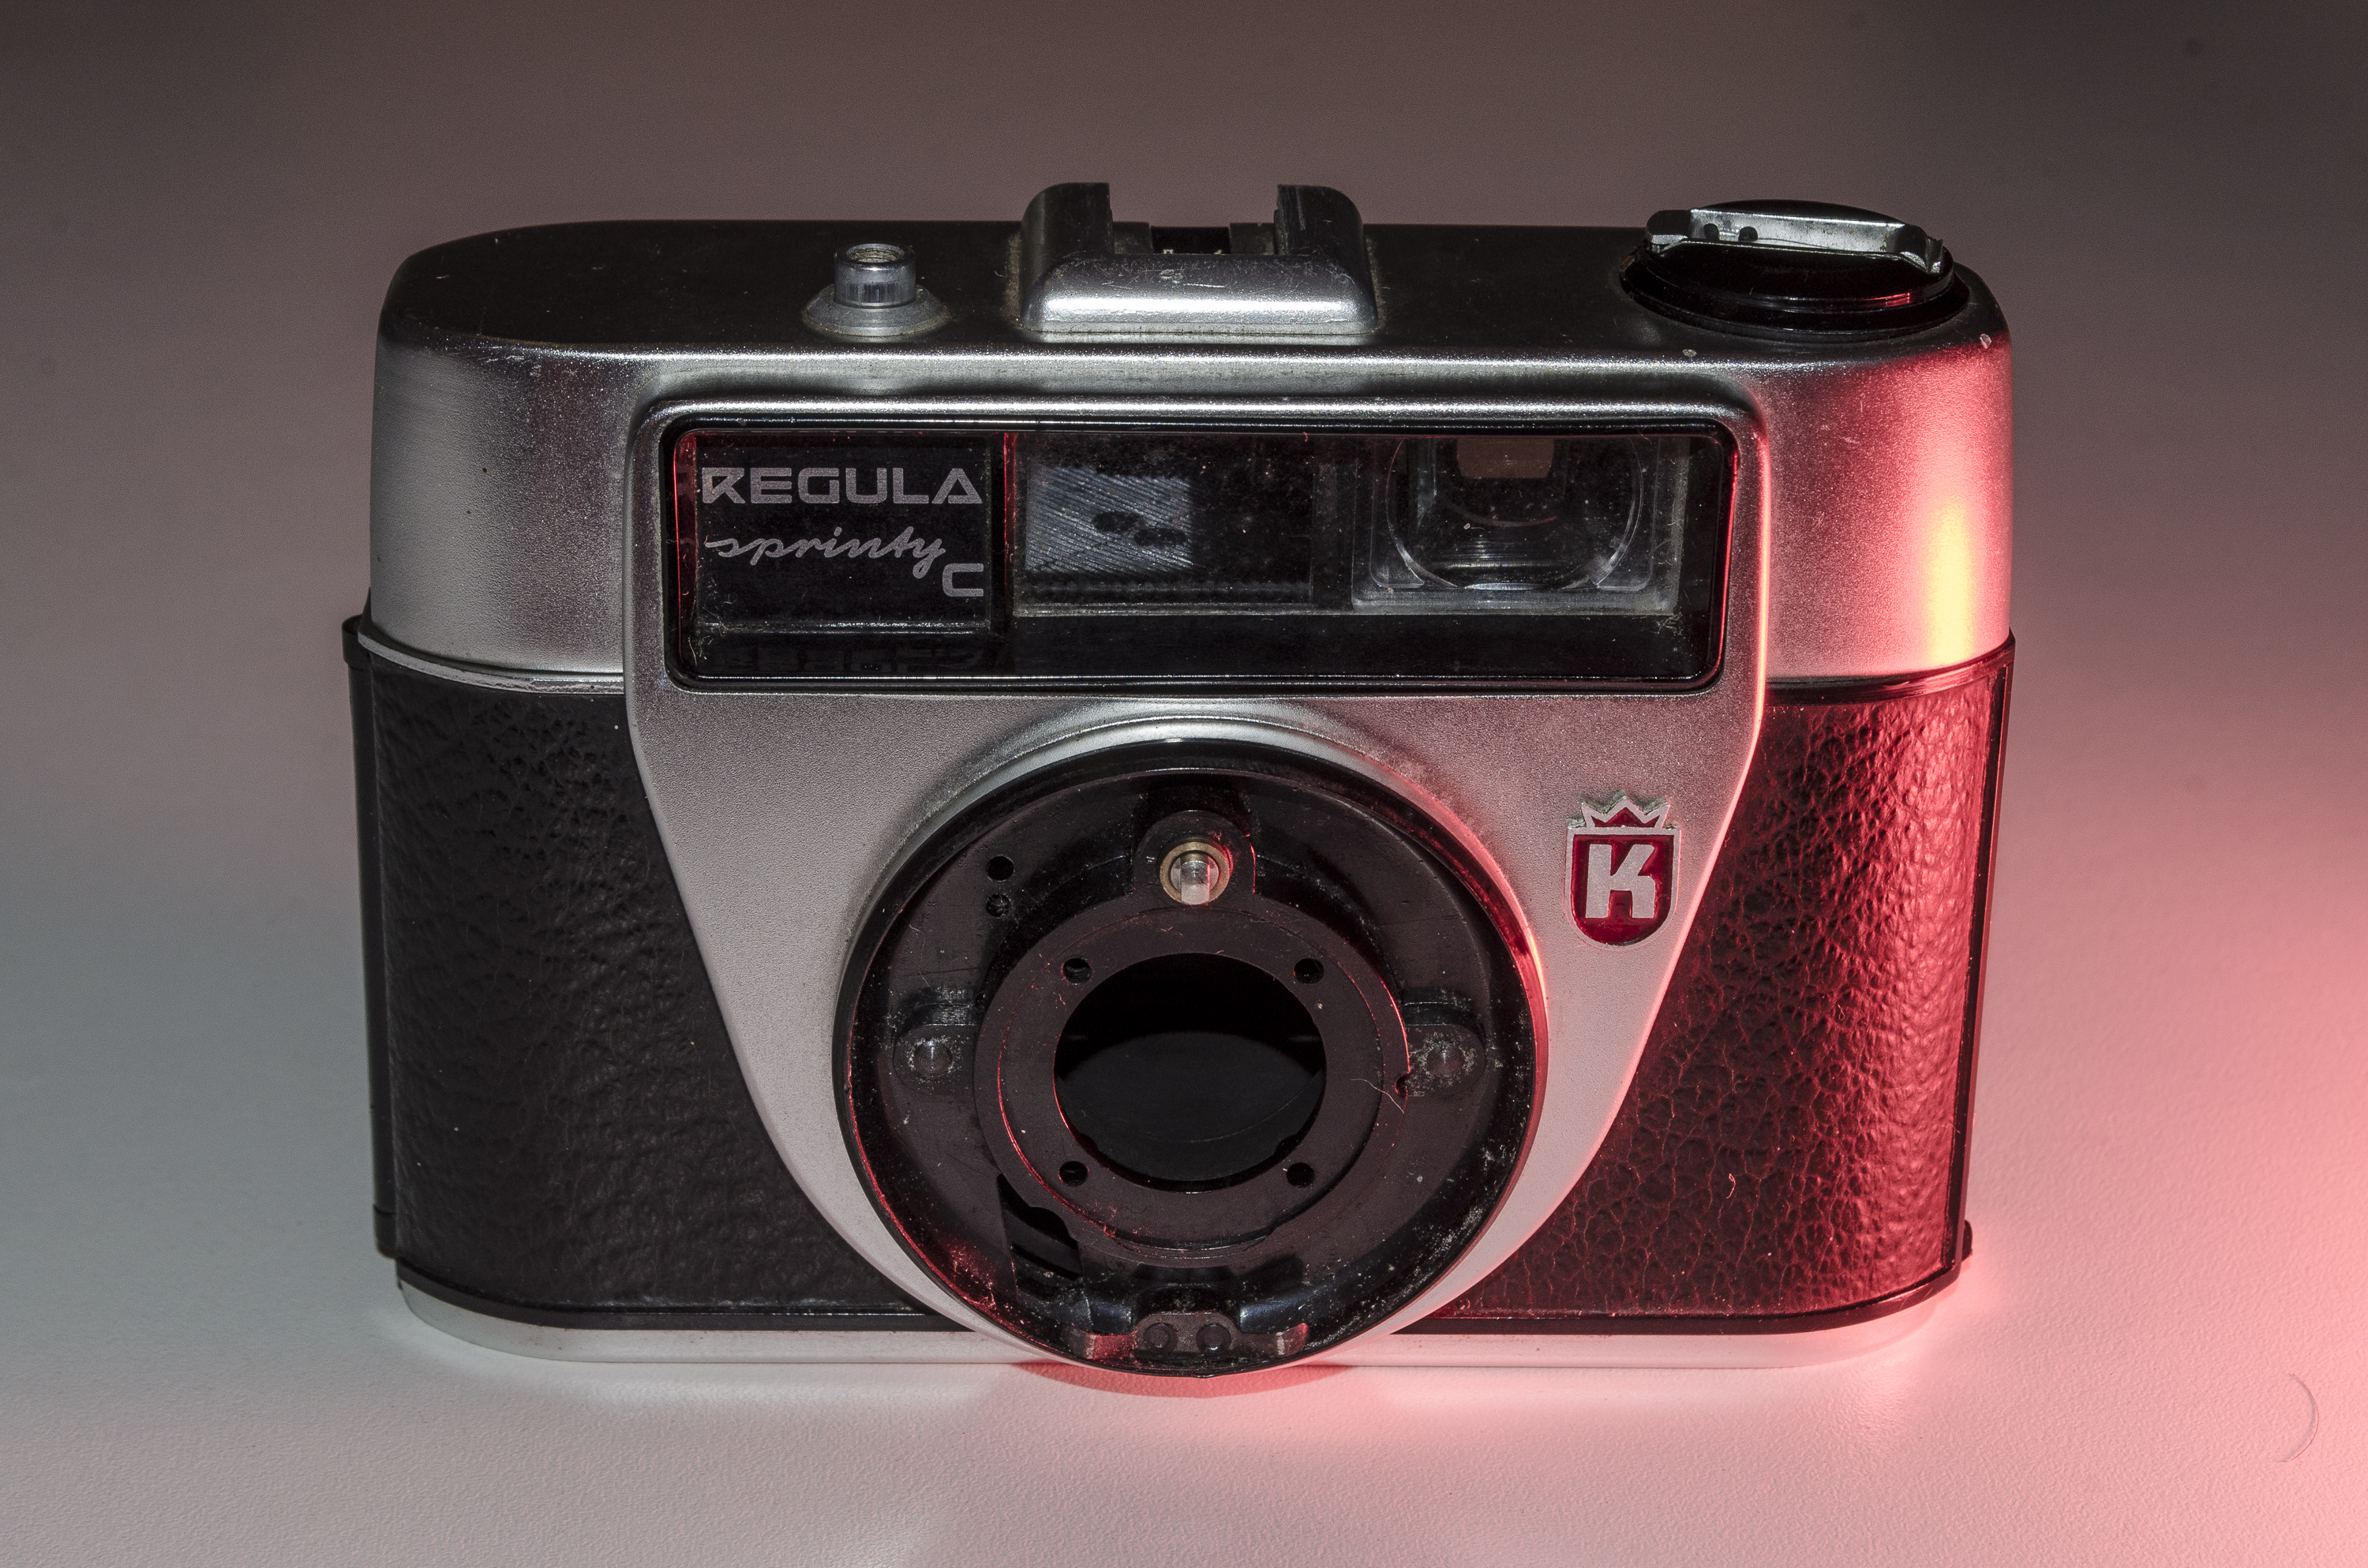
camera, reflex camera, digital camera, estenopeica, estenopo, c, camara, regula, analogica, sprinty, estenopit, single lens reflex camera, cameras optics, mirrorless interchangeable lens camera